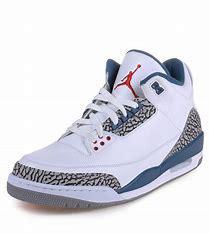
Brand: Jordan
Model: 3 Retro